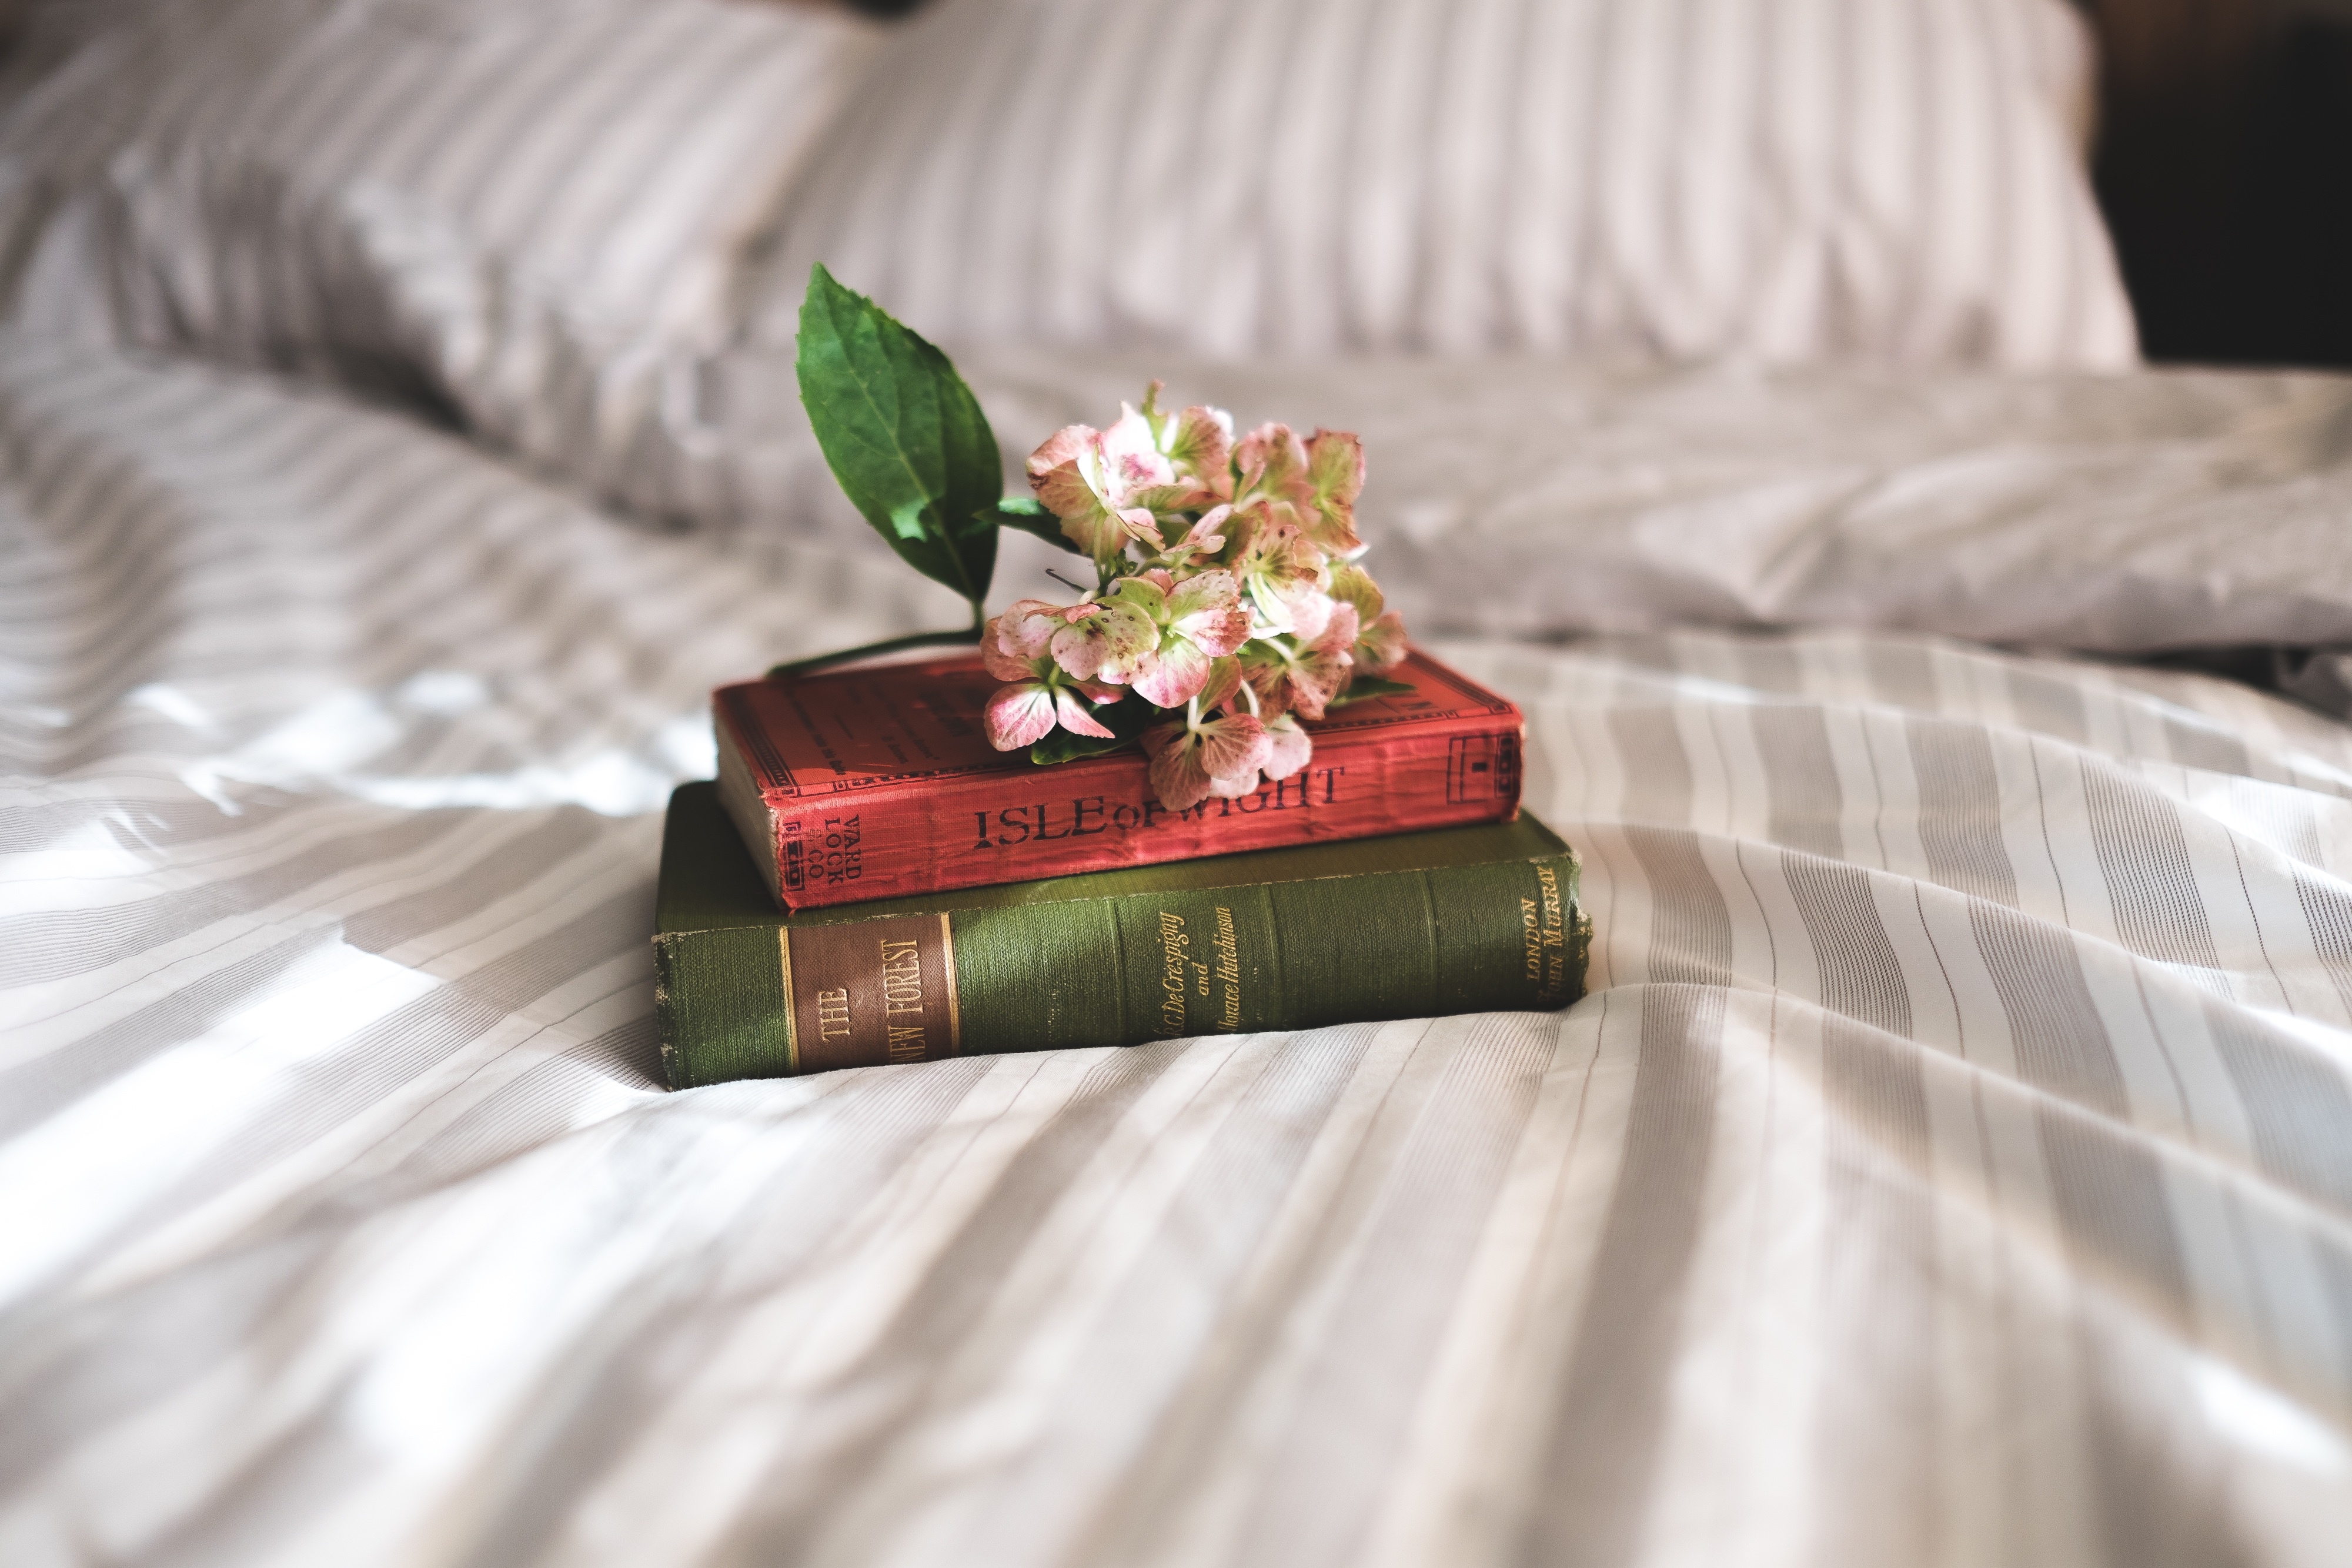
flower, green